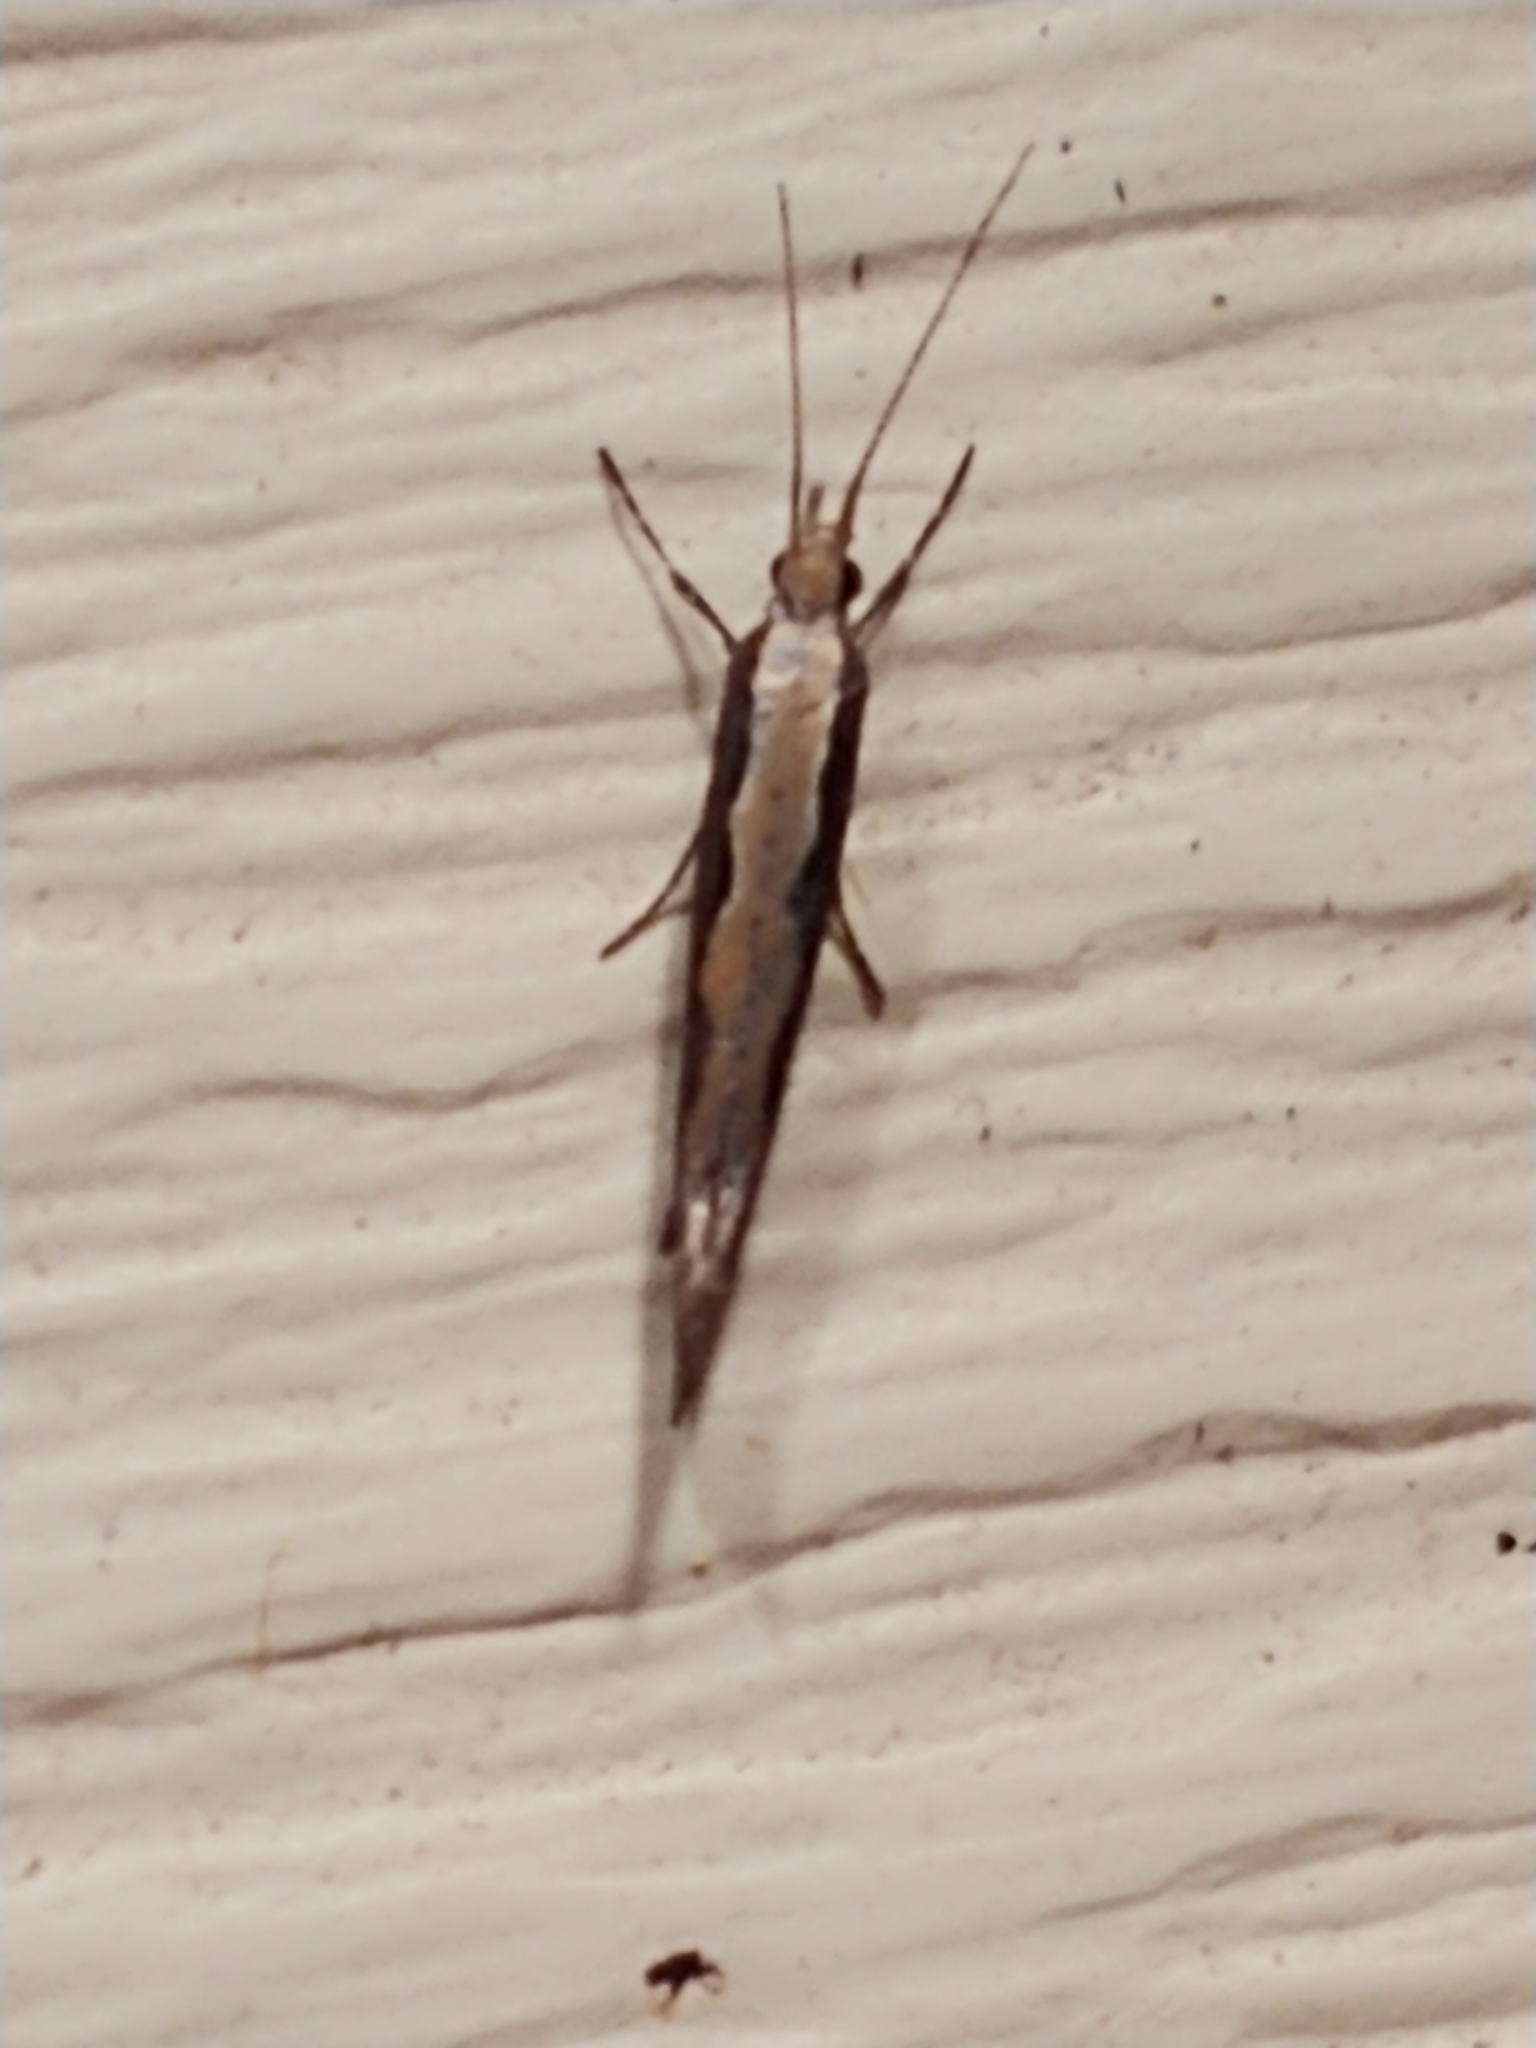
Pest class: diamondback_moth